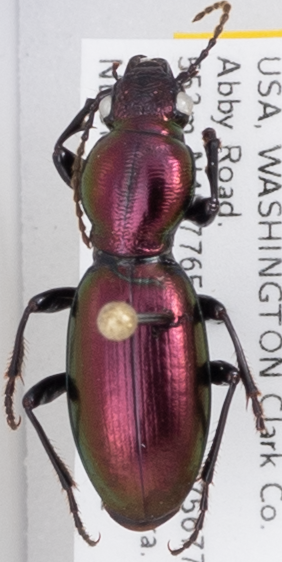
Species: Zacotus matthewsii
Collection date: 2020-08-11
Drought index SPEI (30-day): -1.13
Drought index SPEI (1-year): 0.27
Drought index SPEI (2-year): -1.69